Spanish Constitution of 1812

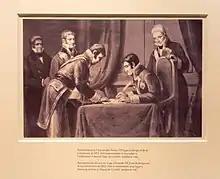
Repeal of the Constitution of 1812 by Fernando VII in the palace of Cervellón, Valencia, Spain.

When Ferdinand VII was restored in March 1814 by the Allied Powers, it is not clear whether he immediately made up his mind as to whether to accept or reject this new charter of Spanish government. He first promised to uphold the constitution, but was repeatedly met in numerous towns by crowds who welcomed him as an absolute monarch, often smashing the markers that had renamed their central plazas as Plaza of the Constitution. Sixty-nine deputies of the Cortes signed the so-called "Manifiesto de los Persas" ("Manifesto of the Persians") encouraging him to restore absolutism. Within a matter of weeks, encouraged by conservatives and backed by the Roman Catholic Church hierarchy, he abolished the constitution on 4 May and arrested many liberal leaders on 10 May, justifying his actions as the repudiation of an unlawful constitution made by a Cortes assembled in his absence and without his consent. Thus he came back to assert the Bourbon doctrine that the sovereign authority resided in his person only.